Sky position (RA, Dec in degrees): 53.282, -13.909
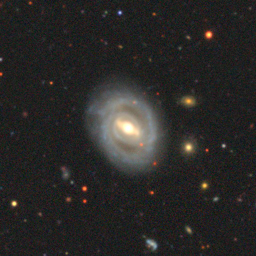
Galaxy morphology: Barred Spiral Galaxies